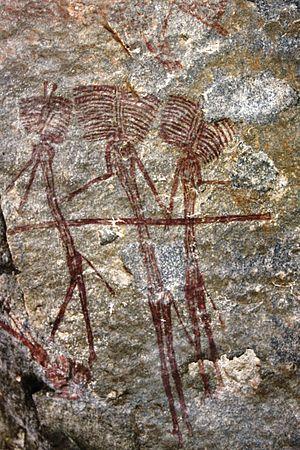
Les peintures rupestres de Kondoa Irangi se trouvent dans une série d'abris-sous-roche creusés dans le flanc d'une colline surplombant la steppe. Ils sont situés à environ neuf kilomètres à l'est de la route principale de Dodoma à Babati, à environ vingt kilomètres au nord de la ville de Kondoa, dans le district de Kondoa, dans la région de Dodoma, en Tanzanie. Ces abris contiennent des peintures, dont certaines sont estimées vieilles de plus de 50.000 ans par le département des Antiquités de Tanzanie, sans que cette date soit confirmée. Le nombre exact de sites d'art rupestre dans la région de Kondoa est actuellement incertain, mais les estimations se situent entre 150 et 450 abris ornés. Les peintures représentent des anthropomorphes allongés, des zoomorphes et de possibles scènes de chasse.